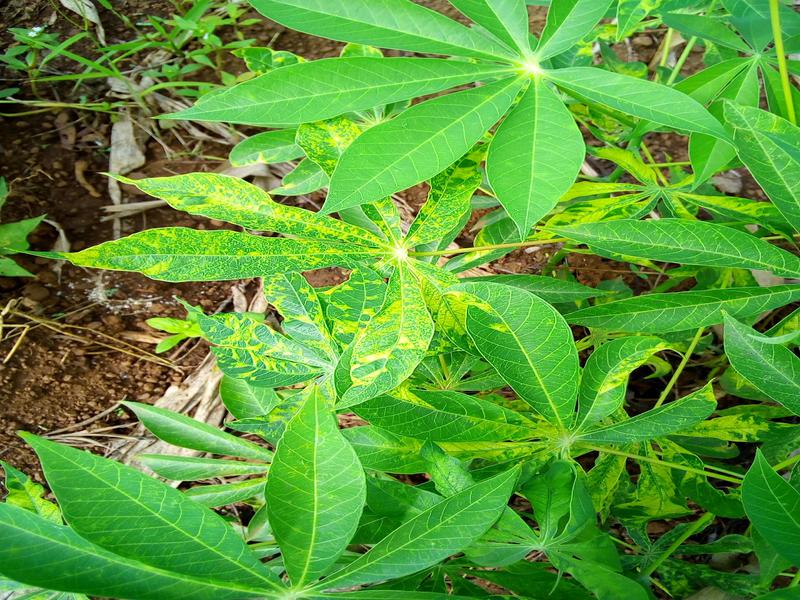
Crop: cassava
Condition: mosaic_disease